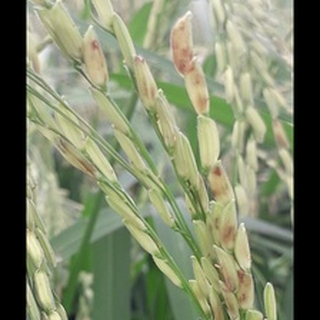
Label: diseased_rice